Jackson Plan

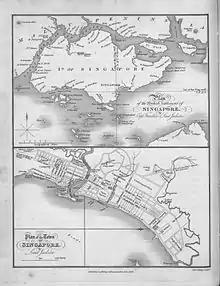
The plan as first published by John Crawfurd in 1828

Sir Stamford Raffles founded the colony in 1819, and before he left Singapore, he wrote to William Farquhar giving instructions on how the colony may be organised. Farquhar governed Singapore from 1819 until 1823, and with limited funds, he chose a pragmatic approach to allow the colony to flourish. Under the sheer volume of trade that passed through her port, some instructions were disregarded and the town grew haphazardly. Upon his final return to colony in October 1822, Raffles was displeased by the disorderliness of the town and that Farquhar had not followed closely the instructions he gave. For example, Farquhar allowed merchants to encroach on designated government area – he permitted the erection of houses and godowns on the Padang and on the nearby banks of the Singapore River, within an area Raffles specified not to be permanently appropriated by individuals. In response, Raffles formed a Town Committee, consisting of a merchant, Alexander Laurie Johnston; a civil servant George Bonham; and Captain Charles Edward Davis of the Bengal Native Infantry, who acted as president of the committee. They were assisted by Lieutenant Philip Jackson who drew up the layout plan of the city according to Raffles' instructions.